Scouts Canada

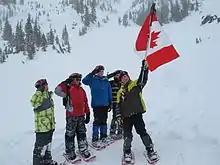
Mountaineering Scouts

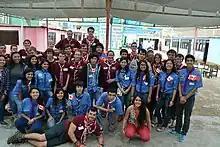
Brotherhood project in 2014 visited Peru.

ScoutsAbroad is a program which was created to support the Canadian Brotherhood Fund. Scouts in Canada support Scouts in developing countries through initiatives that promote self-sufficiency. The Canadian Brotherhood Fund provides through grants, "seed money" for many international development projects. The ScoutsAbroad program also promotes youth involvement in learning about their world through penpal programs, international events, and international exchanges.